Ek Aur Sikander

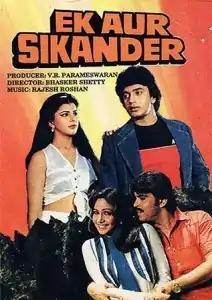
Promotional Poster

Ek Aur Sikander is a 1986 Indian Hindi-language family drama film directed by Bhaskar Shetty, starring Mithun Chakraborty, Rati Agnihotri, Anita Raj, Amrish Puri and Rakesh Roshan. The film was a semi-hit at the box office.